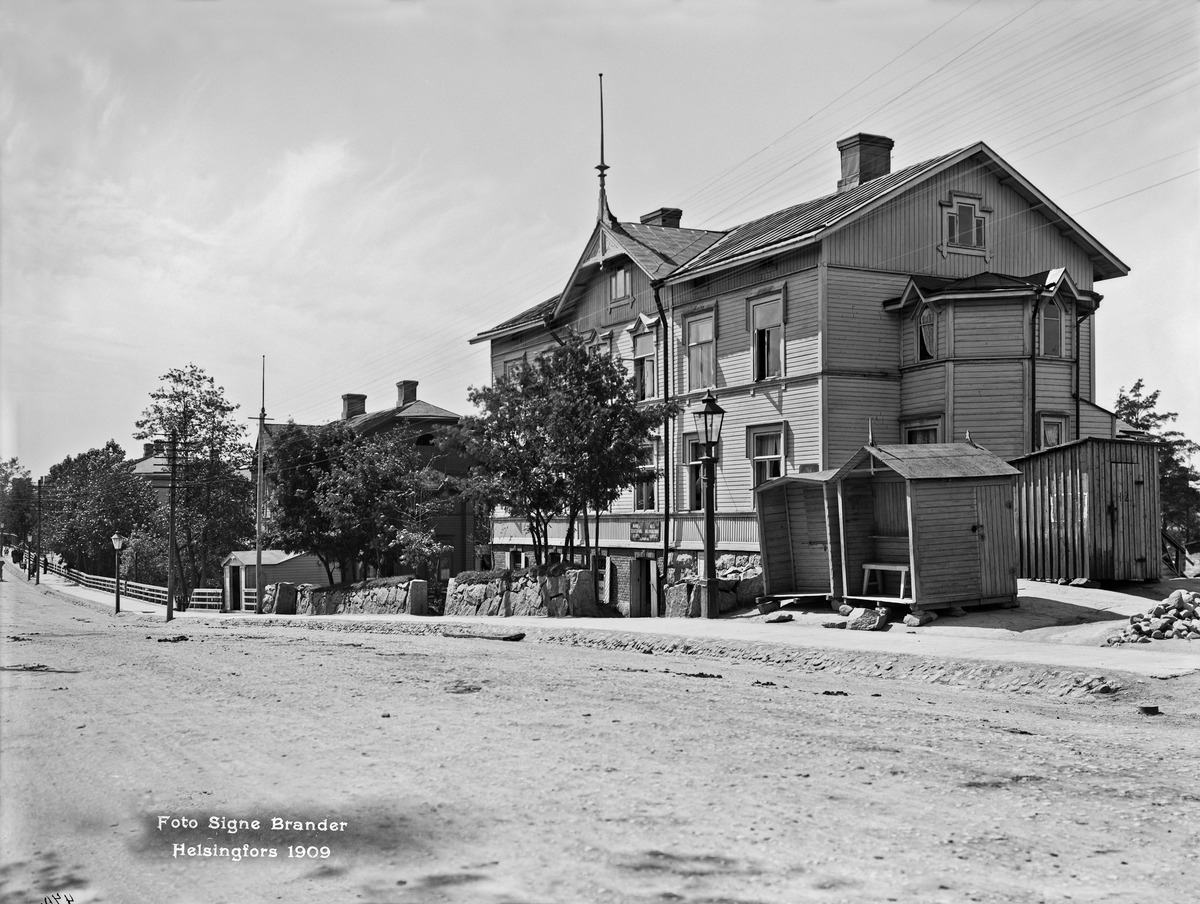
Vallila 4, 3, 2
sisällön kuvaus: Vallila 4, 3, 2.  Itäinen Viertotie.  Nykyinen Hämeentie 78, 72, 70. mustavalkoinen
Kuvaaja: Brander, Signe, valokuvaaja
Ajankohta: kuvausaika 1909
Paikka: Suomi, Uusimaa, Helsinki, Vallila Helsinki, Hämeentie 70, 72, 78
Aiheet: puurakennukset, kioskit, liikehuoneistot